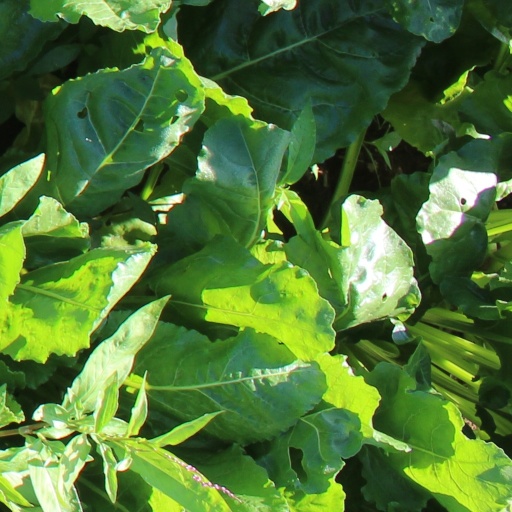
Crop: sugar beet